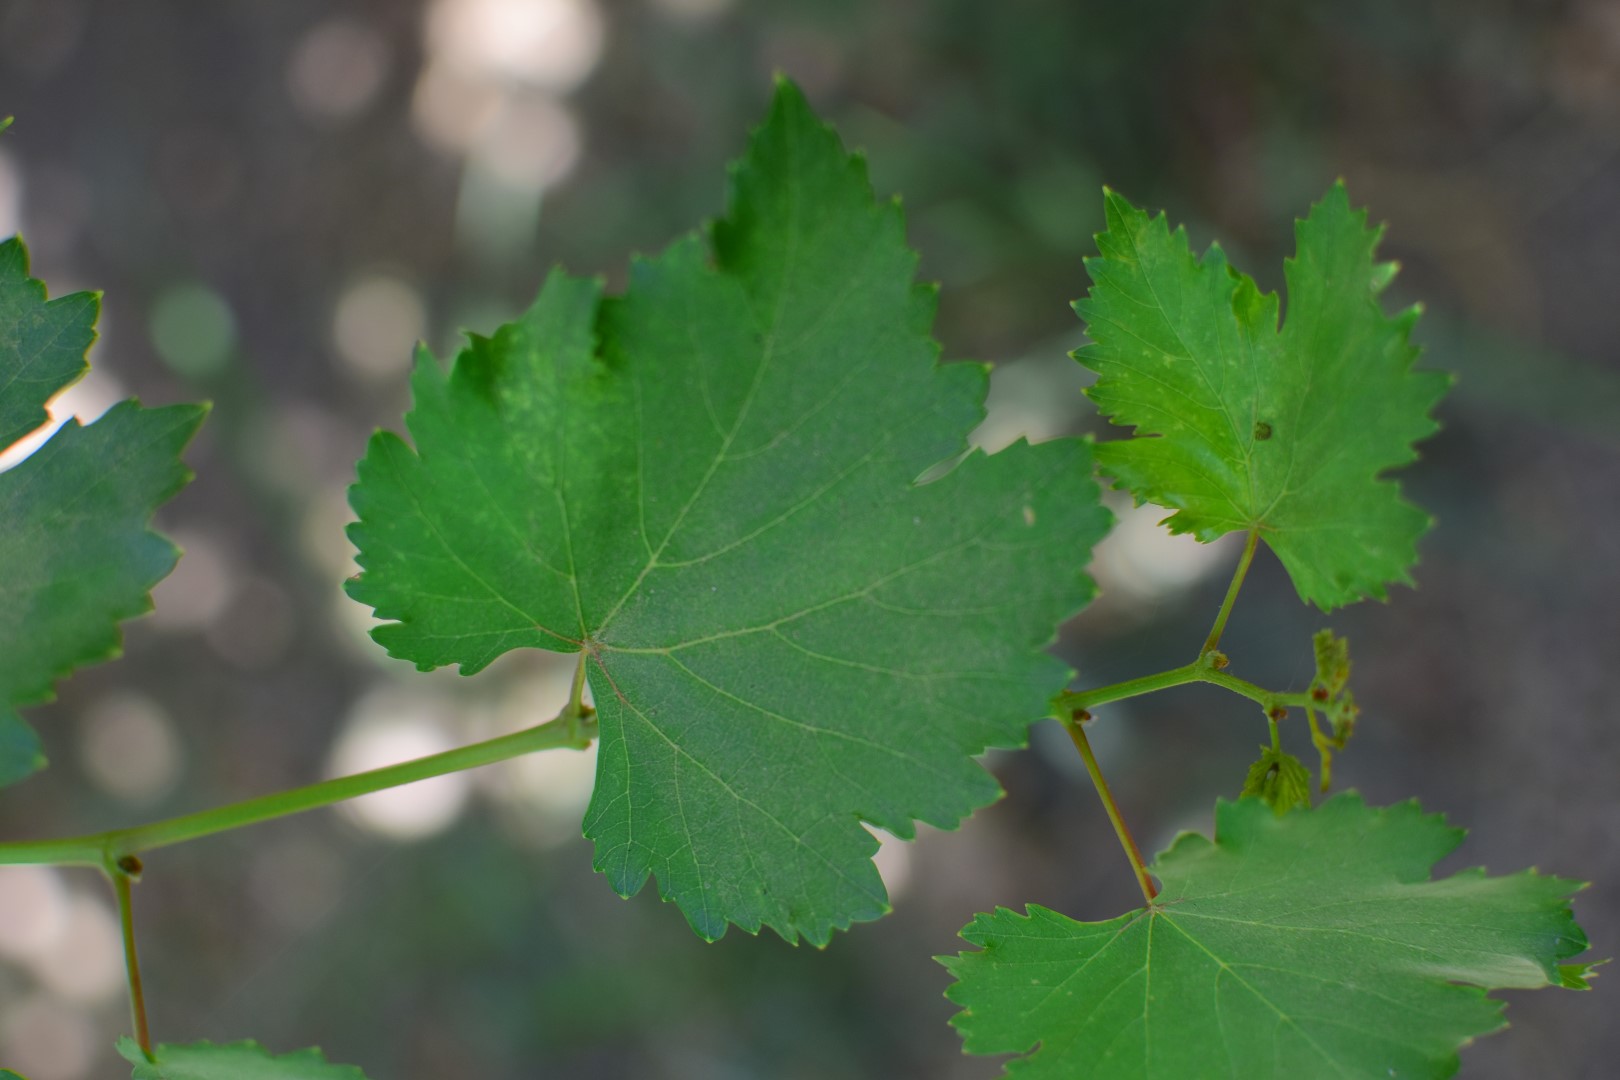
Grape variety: Frinsi